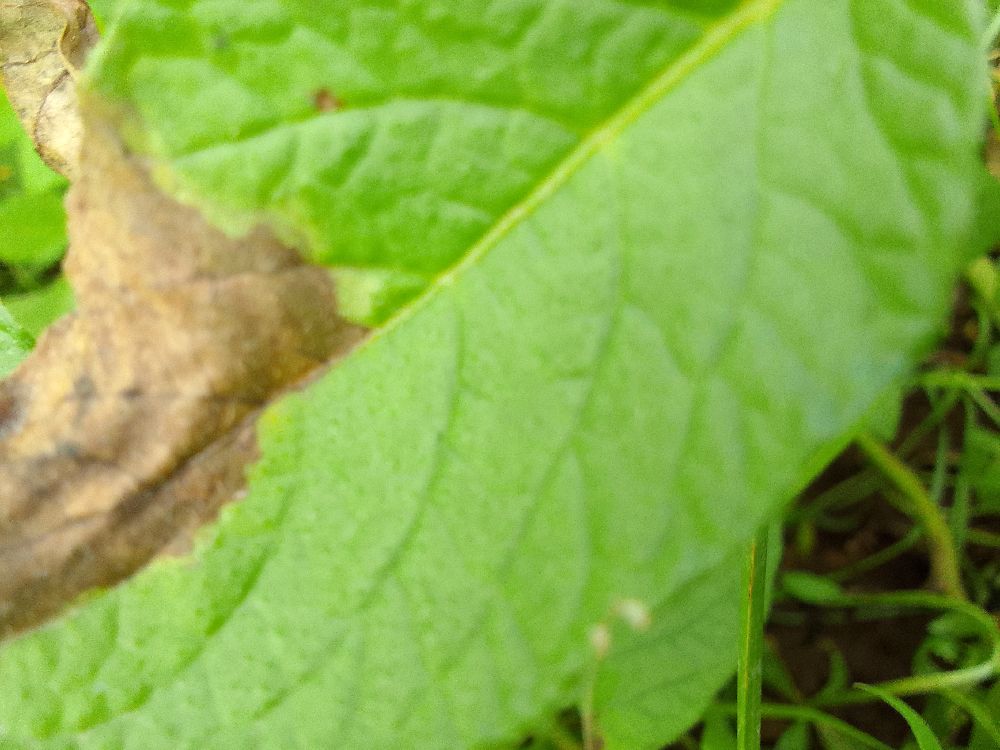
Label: Late blight